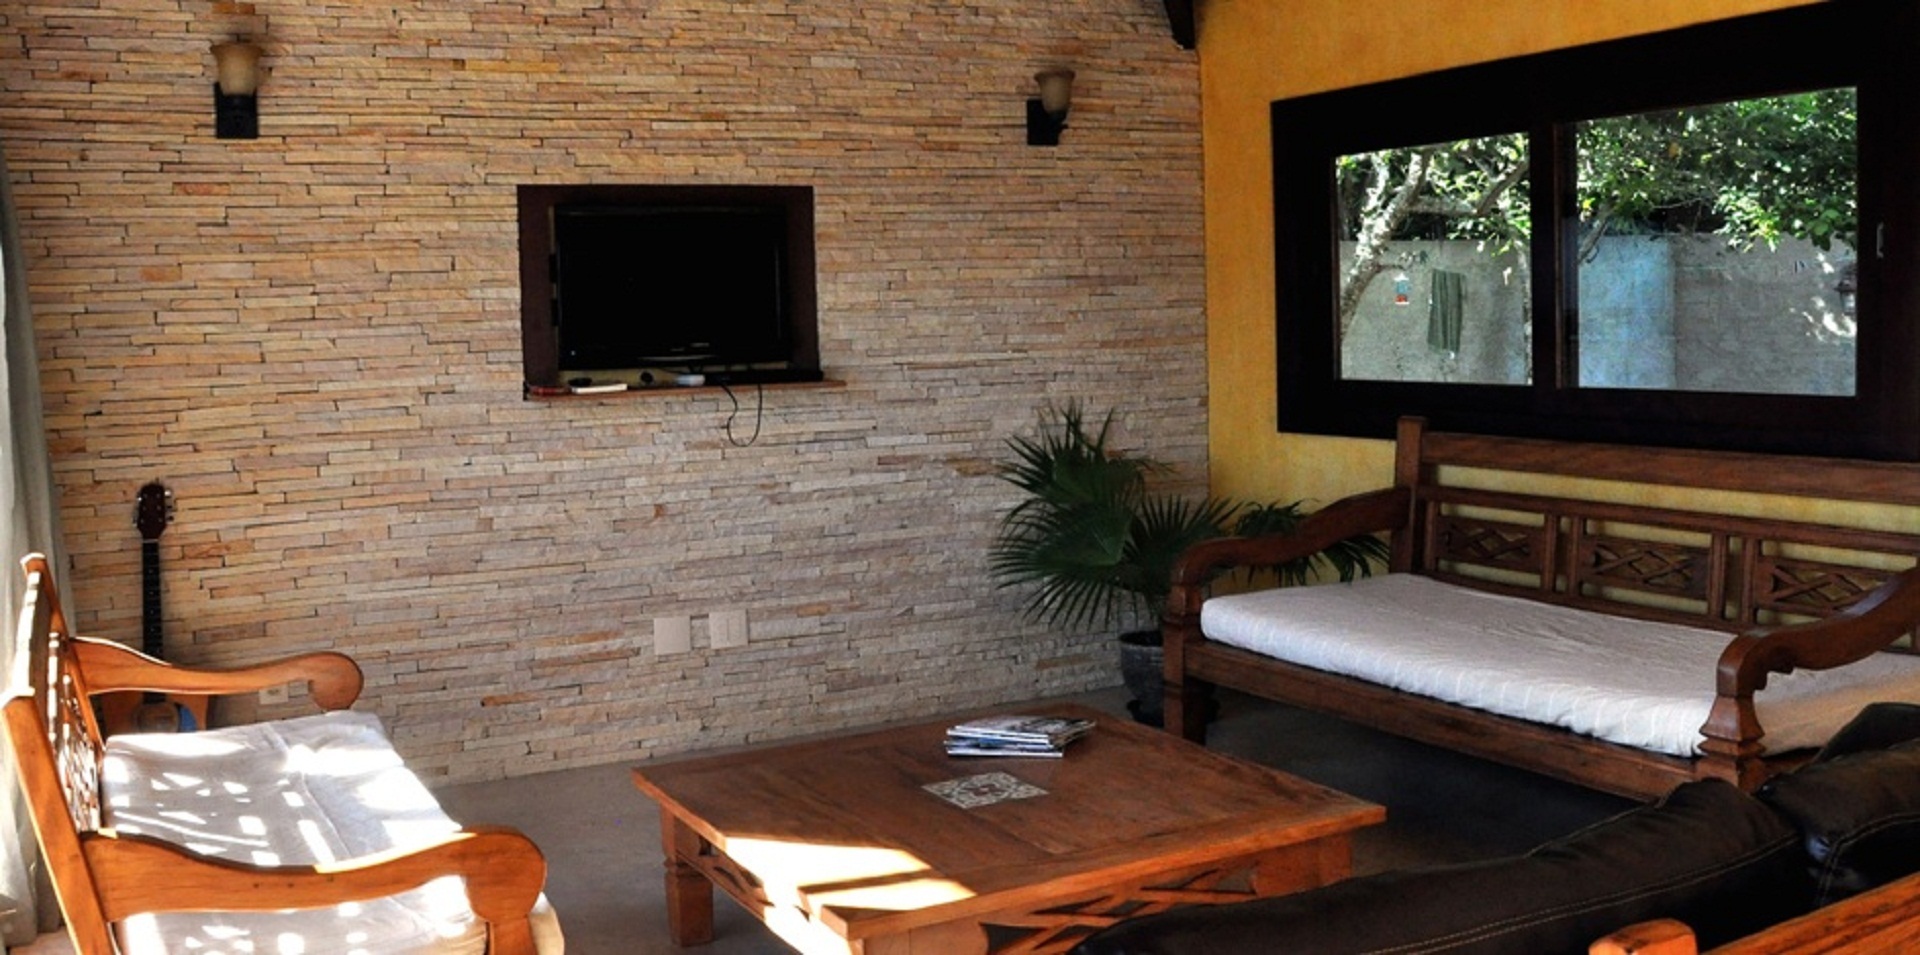
villa, home, vacation, cottage, property, living room, furniture, room, interior design, inside, farmhouse, estate, hearth, real estate, interior decoration, holiday home